Arsenije III Crnojević

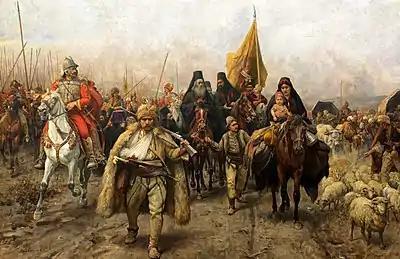
"The Migration of Serbs" (Seoba Srba), by renowned Serbian painter Paja Jovanović (1896)

As the tide turned in 1690, and Turks advanced through Serbia, Arsenije retreated along with about 37,000 Serb families to the north, in what would be termed the "Great migration of Serbs". Arsenije wrote that 30,000 "souls" (people) followed him, and on another occasion he gave the figure of 40,000, although the veracity of these numbers are doubtful. Malcolm argues that Arsenije did not lead a mass exodus of Serbs from Kosovo as it is sometimes suggested, noting that only a small part of the refugees came from Kosovo.